Holy Cross Cemetery, Culver City

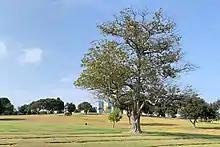
Interior of the cemetery as of July 2021

Opened in 1939, Holy Cross comprises . It contains—amongst others—the graves and tombs of showbusiness professionals. Many celebrities are in the sections near "The Grotto" in the southwest part of the cemetery.